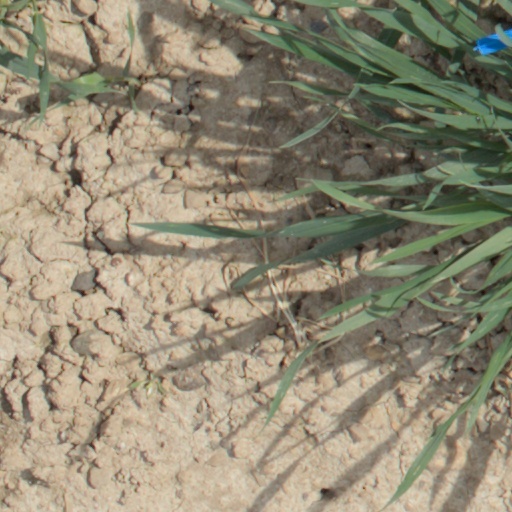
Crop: wheat